Kathleen Noone

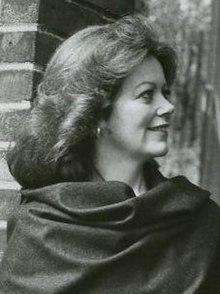
Kathleen Noone in "All My Children" (1977)

Kathleen Noone ("née" O'Meara; born January 8, 1945) is an American actress. She began her career as a singer in nightclubs and performed in musicals off-Broadway before making her television debut in the CBS daytime soap opera, "As the World Turns" (1975–1976).